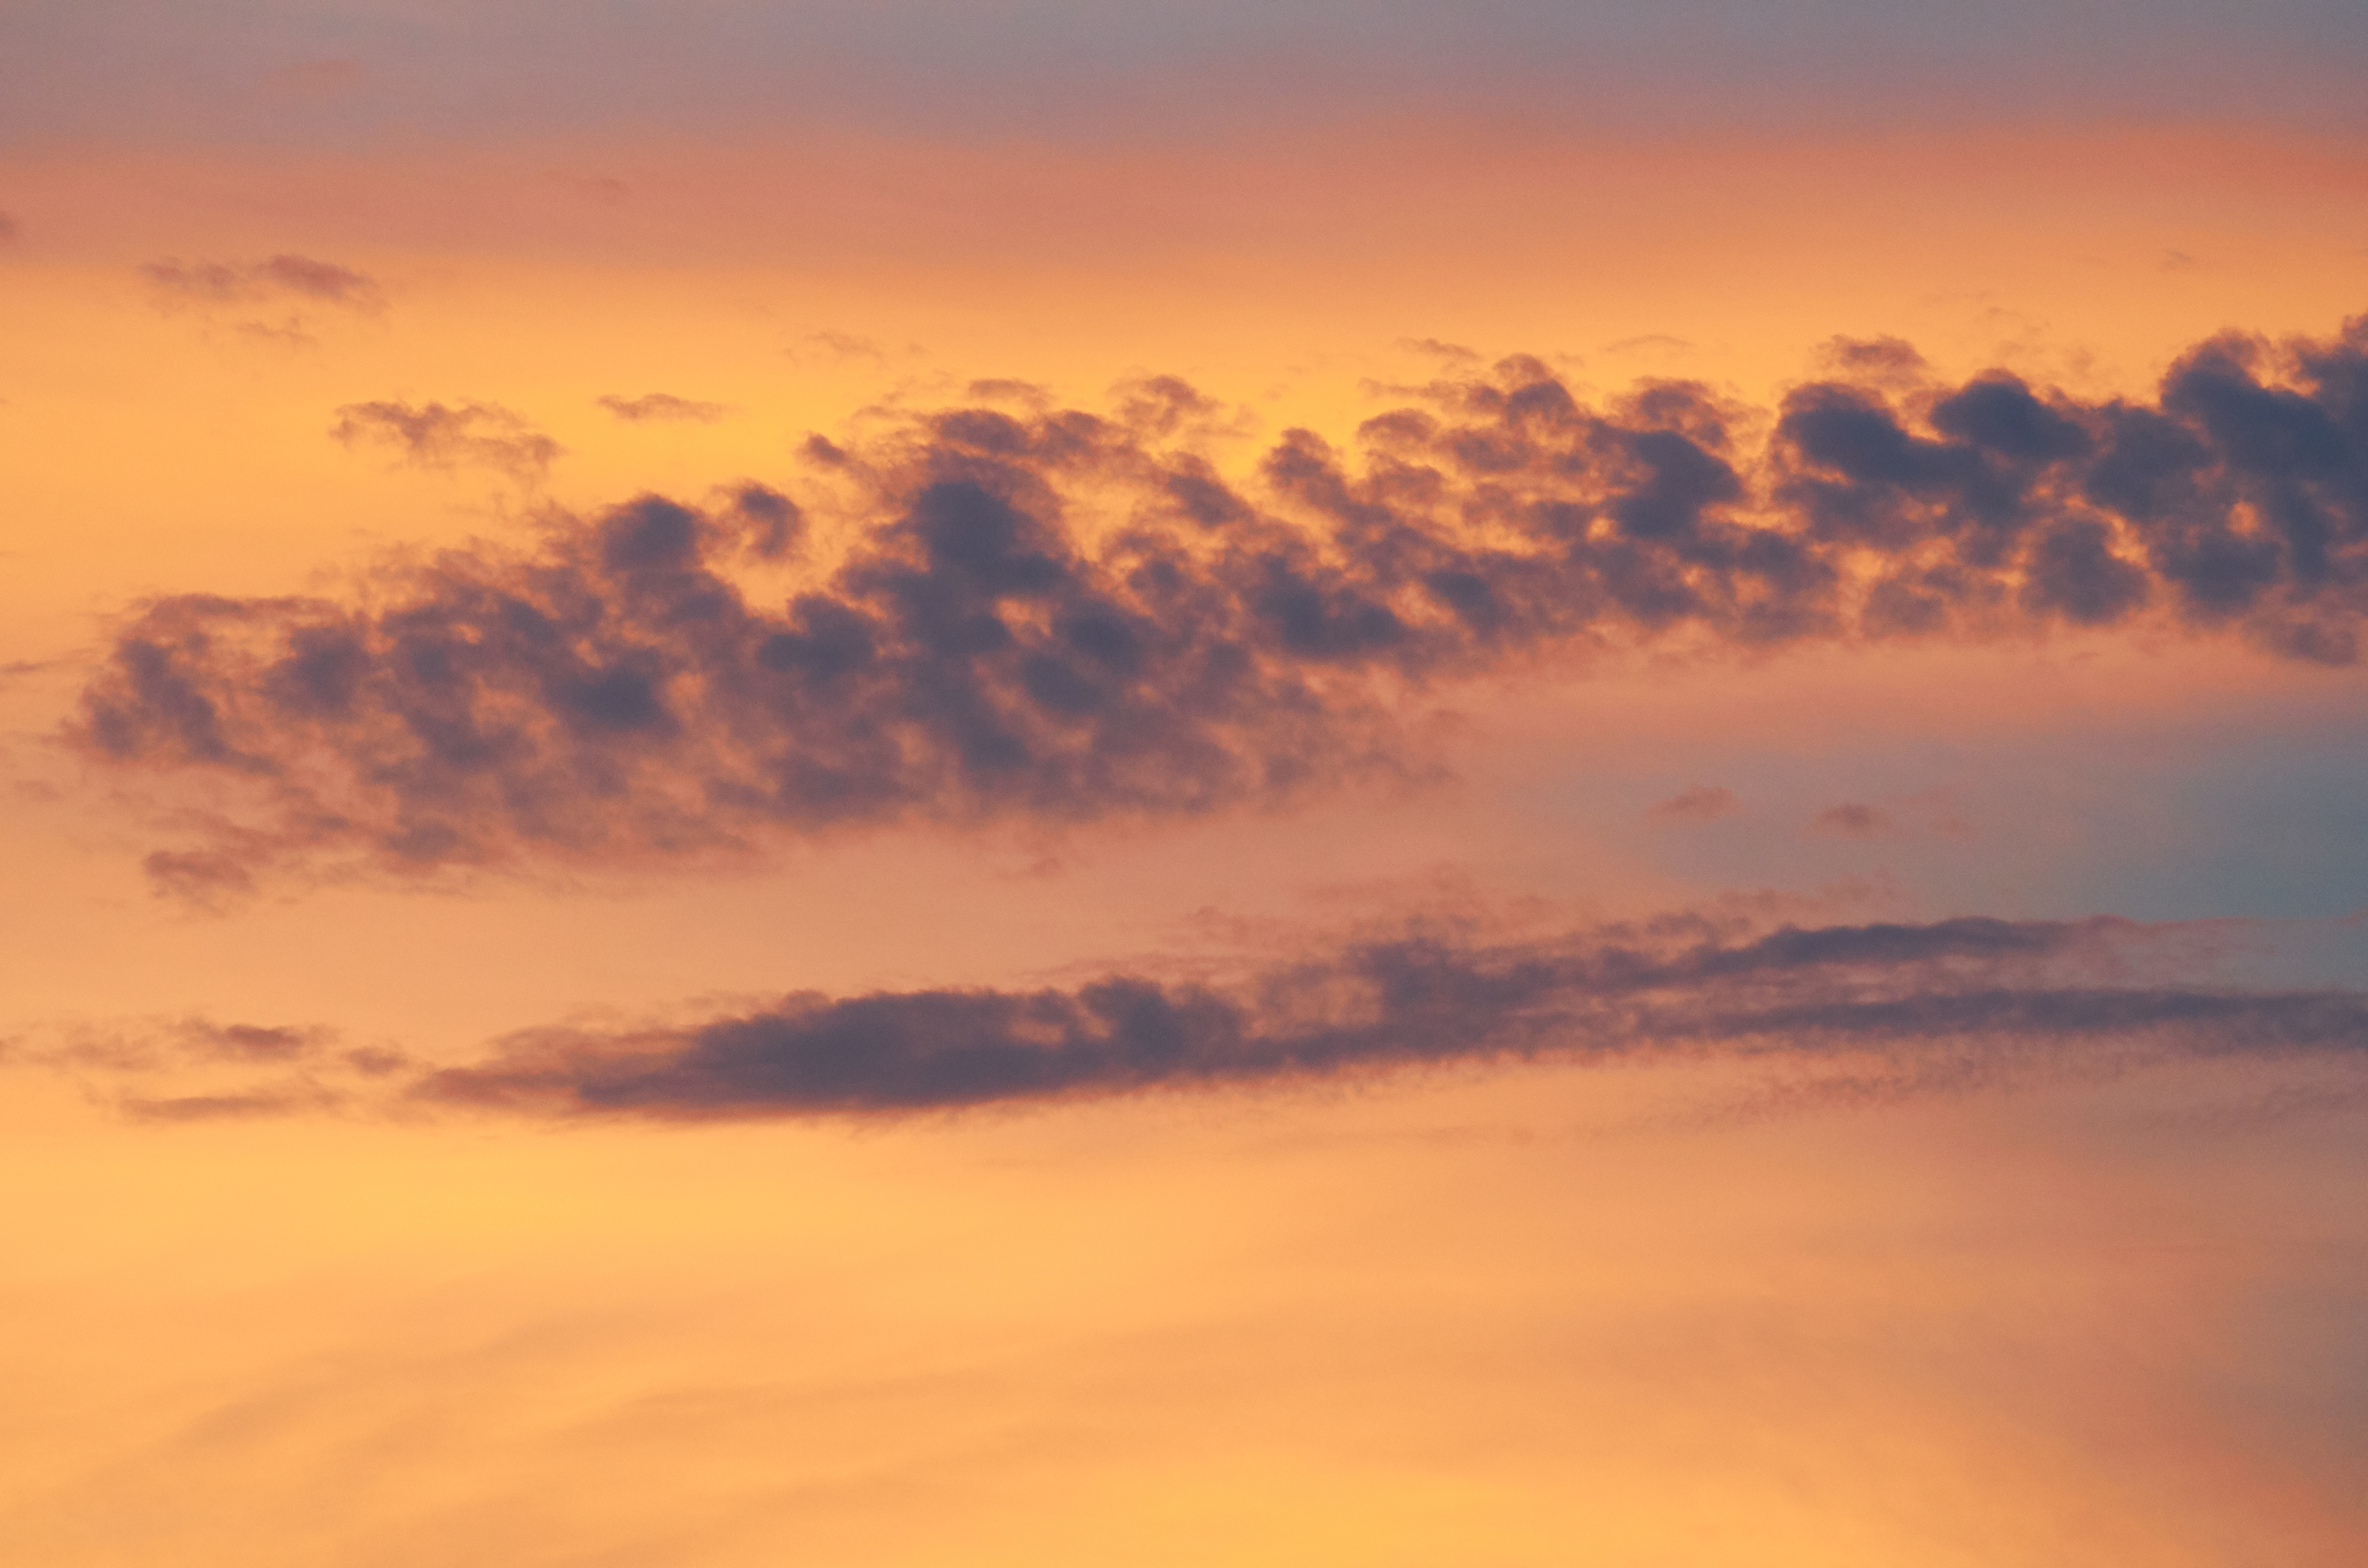
sky, cloud, afterglow, daytime, horizon, sunset, evening, atmosphere, sunrise, atmospheric phenomenon, dusk, morning, orange, calm, red sky at morning, dawn, sunlight, cumulus, sea, meteorological phenomenon, landscape, sun